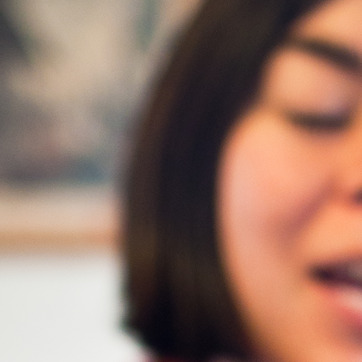
Material: hair